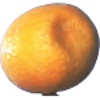
Label: kumquats